Mizuno Tadakuni

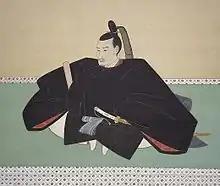
contemporary portrait

was a "daimyō" during late-Edo period Japan, who later served as chief senior councilor ("Rōjū") in service to the Tokugawa shogunate. He is remembered for having instituted the Tenpō Reforms.